Peafowl

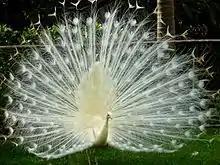
A leucistic Indian peacock

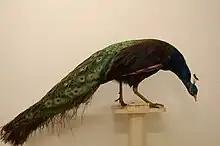
Black-shouldered Indian peafowl "Pavo cristatus" from private collection of Coenraad Jacob Temminck (1778–1858), held at Naturalis Biodiversity Center, Leiden, the Netherlands

Hybrids between Indian peafowl and Green peafowl are called "Spaldings", after the first person to successfully hybridise them, Keith Spalding. Spaldings with a high-green phenotype do much better in cold temperatures than the cold-intolerant green peafowl while still looking like their green parents. Plumage varies between individual spaldings, with some looking far more like green peafowl and some looking far more like blue peafowl, though most visually carry traits of both.